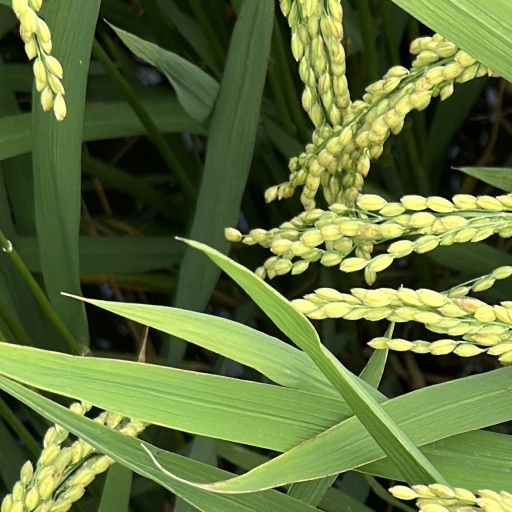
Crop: rice